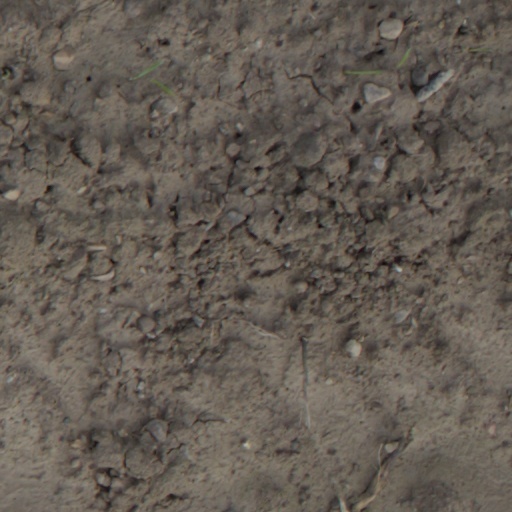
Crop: wheat